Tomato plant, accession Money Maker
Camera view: tilt-top (135 deg); turntable rotation: 120 degrees
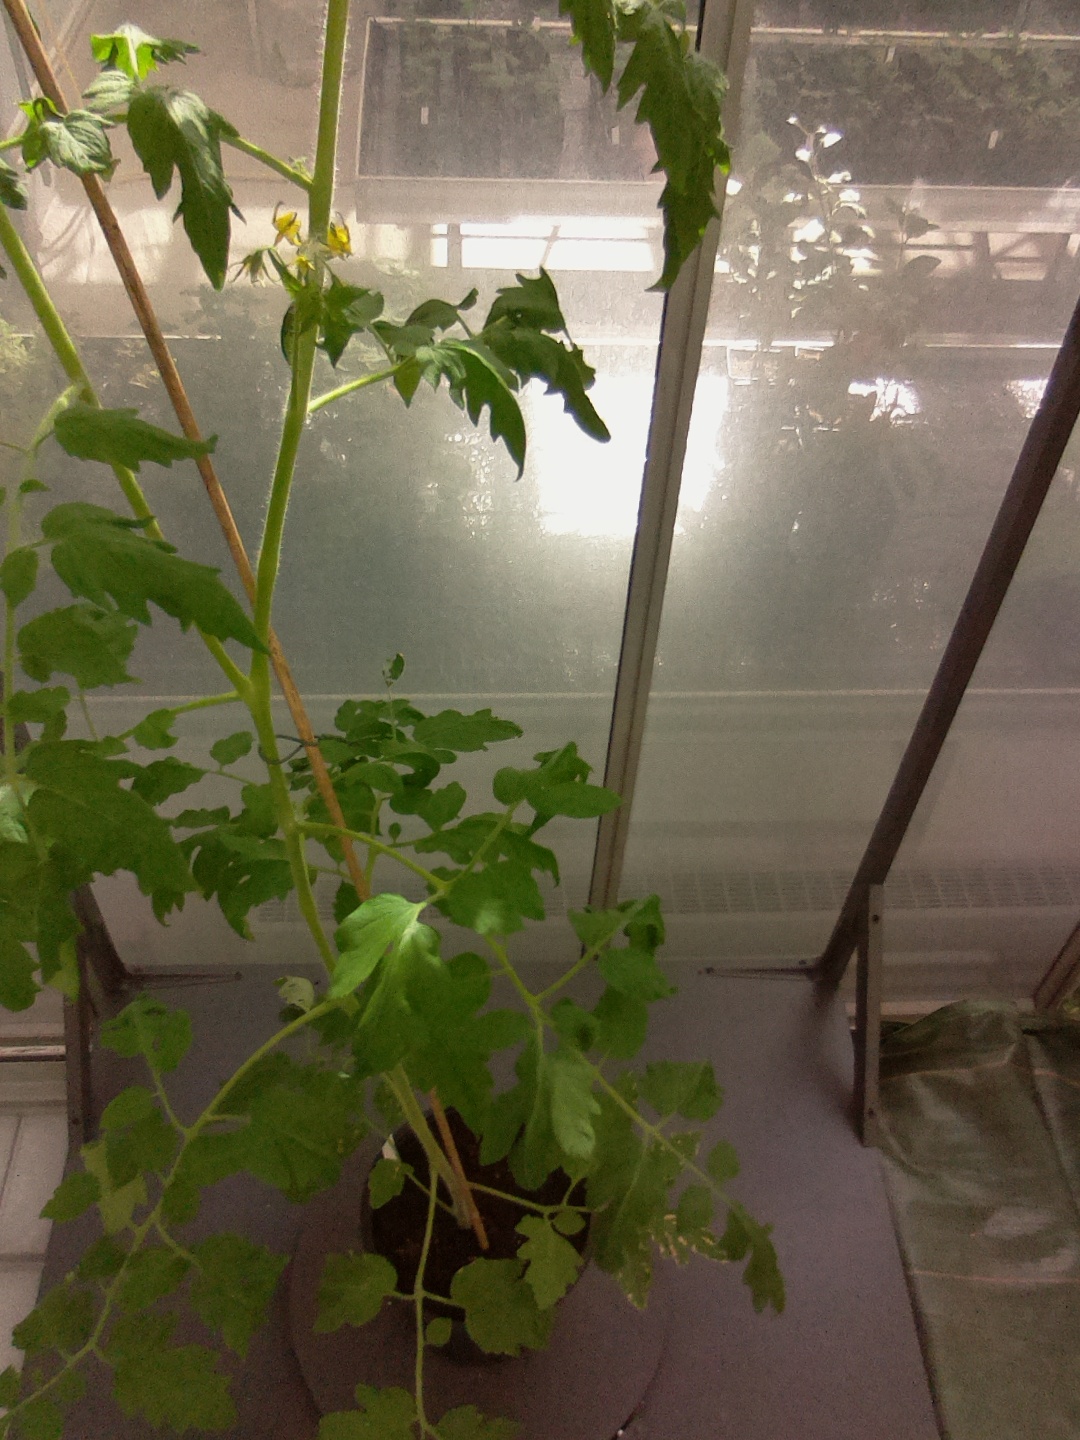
BBCH growth stage 66: Full flowering, 60%-70% of flowers open, more petals falling